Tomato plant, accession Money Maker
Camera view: tilt-top (135 deg); turntable rotation: 270 degrees
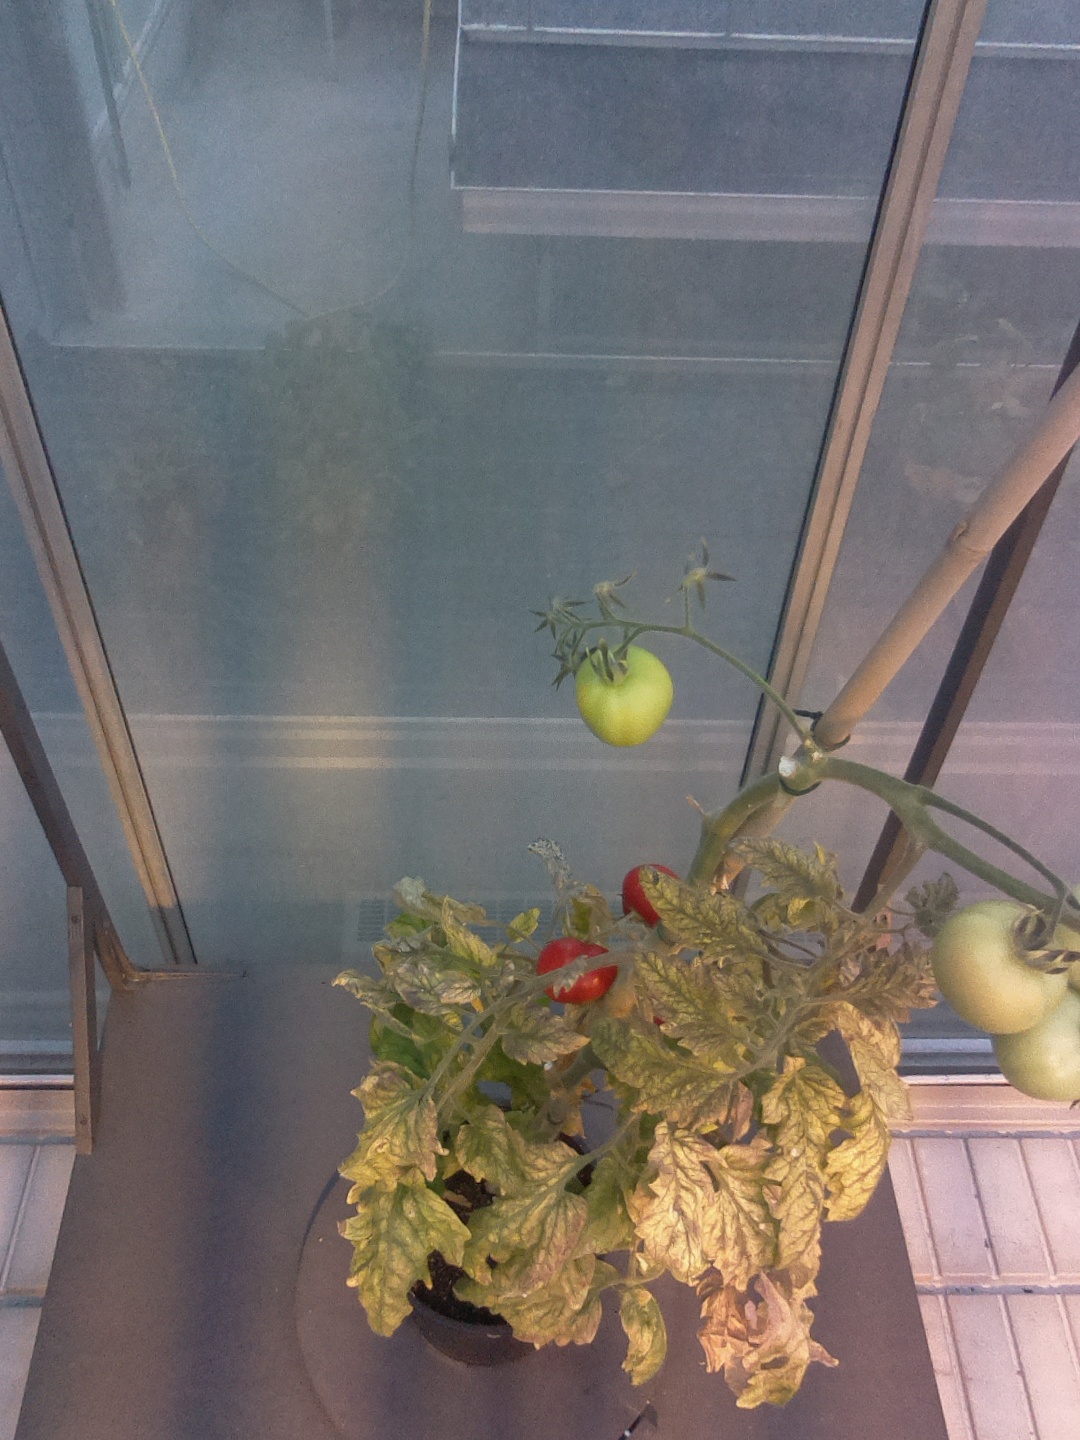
BBCH growth stage 83: 30%-40% of fruits show typical fully ripe color